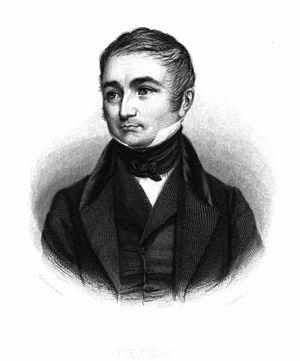
Louis-Philippe Iᵉʳ, né le 6 octobre 1773 à Paris en France et mort le 26 août 1850 à Claremont au Royaume-Uni, est le dernier roi français. Il règne de 1830 à 1848 sur la France, avec le titre de « roi des Français ». Bien moins traditionaliste que ses prédécesseurs, il incarna un tournant majeur dans la conception et l'image de la royauté en France.
La monarchie de Juillet est le nom donné au régime politique du royaume de France entre 1830 et 1848. Instaurée le 9 août 1830 après les émeutes dites des « Trois Glorieuses », elle succède à la Restauration. La branche cadette des Bourbons, la maison d’Orléans, accède alors au pouvoir. Louis-Philippe Iᵉʳ n’est pas sacré roi de France mais intronisé roi des Français. Son règne, commencé avec les barricades de la révolution de 1830, est troublé par plusieurs soulèvements vite maîtrisés, républicains à Paris, légitimiste dans l'Ouest, une tentative avortée de coup d'État bonapartiste à Strasbourg, qui ne remettent guère en cause la paix intérieure. La monarchie de Juillet, qui a été celle d’un seul roi, fait suite à la monarchie dite « conservatrice » que constitue la Restauration entre 1814 et 1830. Plus libérale que celle qui la précède, elle est marquée par une renonciation à la monarchie absolue de droit divin et un louvoiement permanent entre les factions parlementaires du « mouvement » et de la « résistance ». Louis-Philippe définit lui-même sa politique comme celle du « juste milieu ».